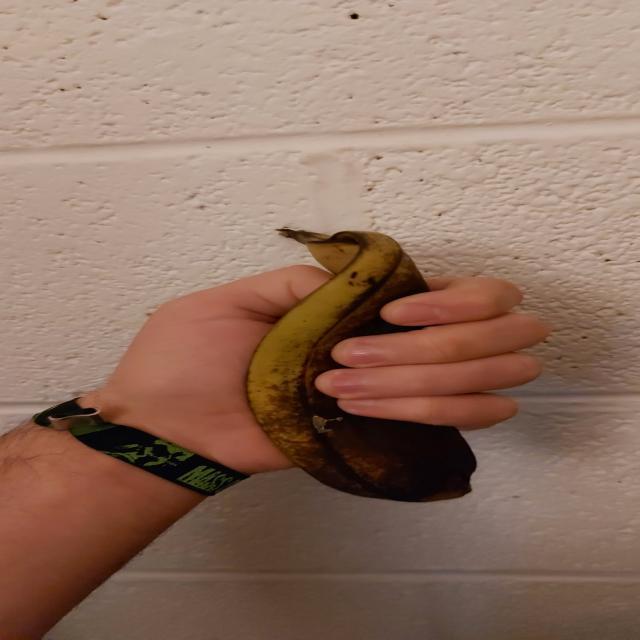
Label: bananas